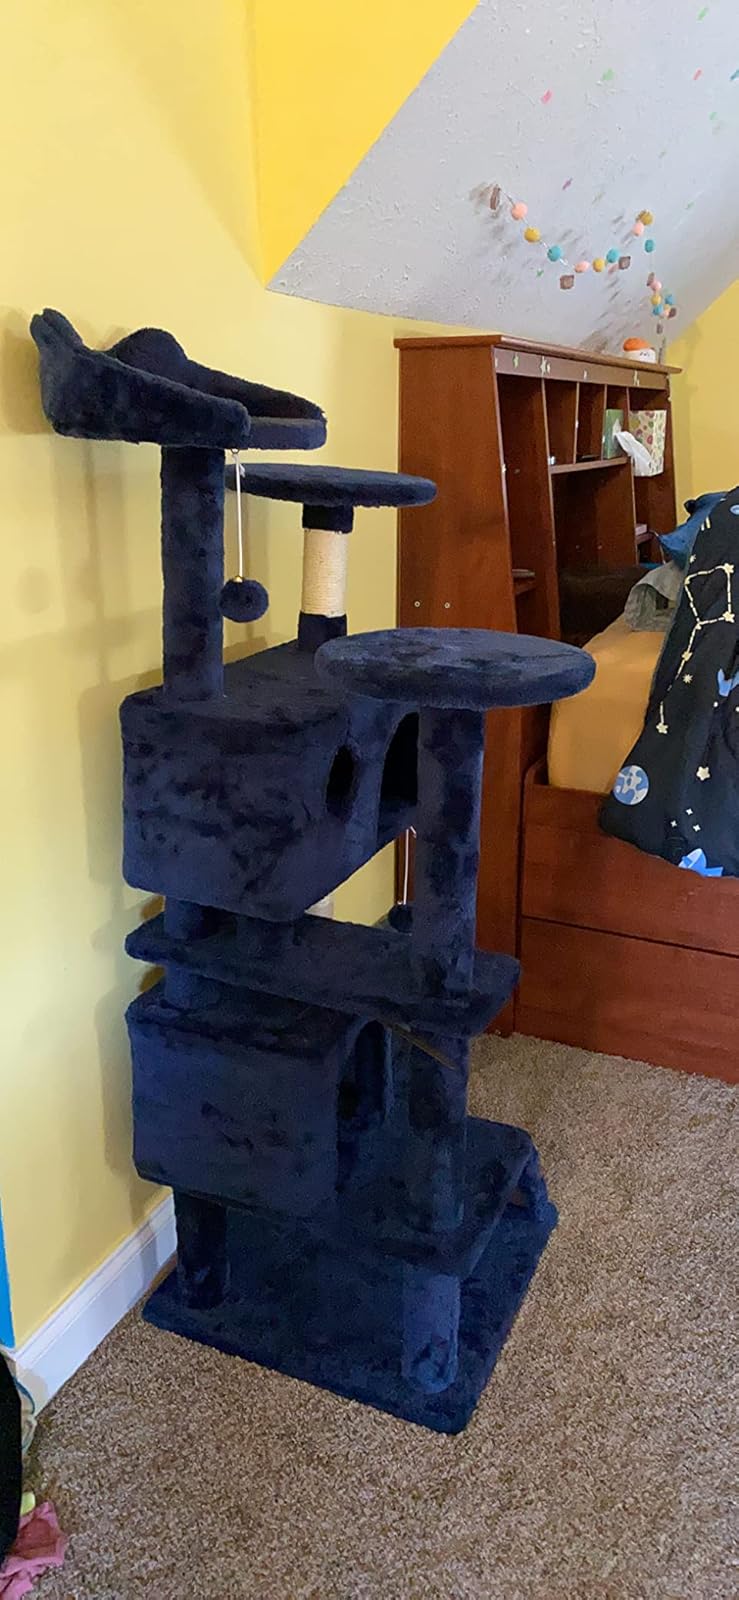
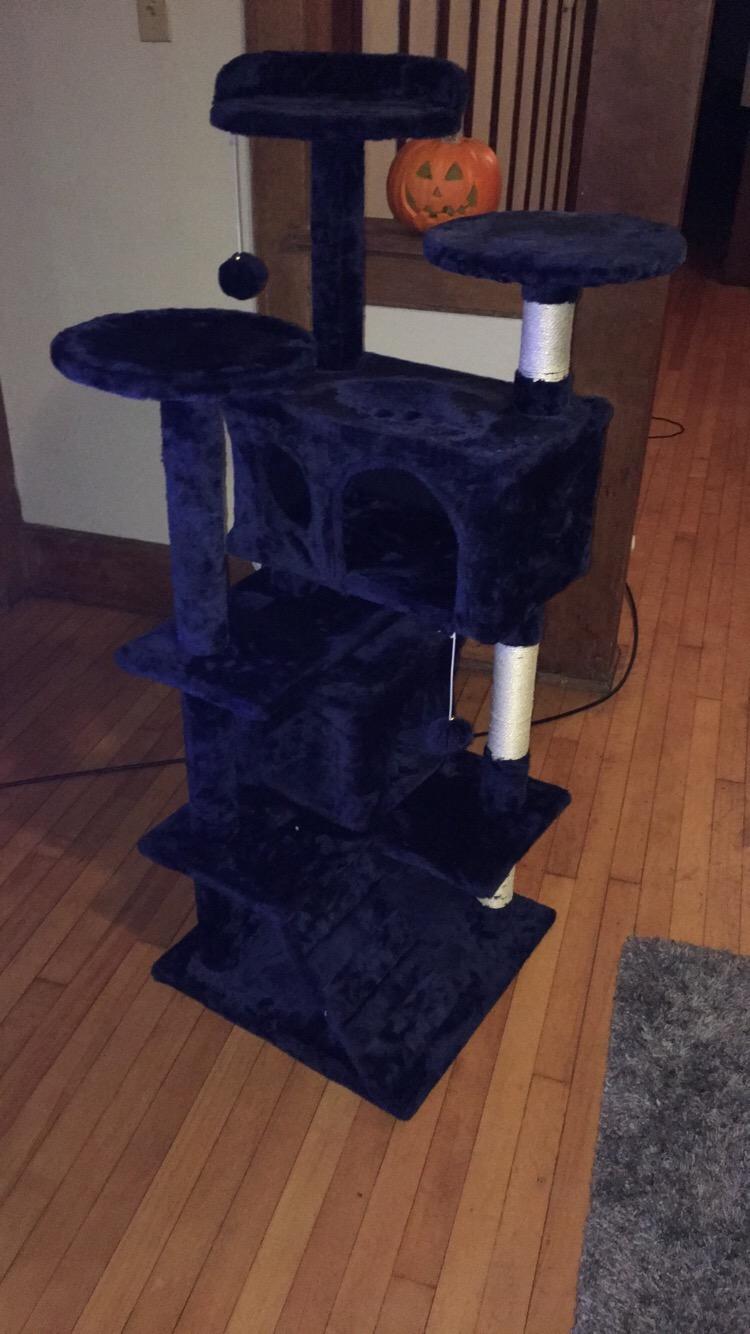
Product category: items_cat tree
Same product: yes